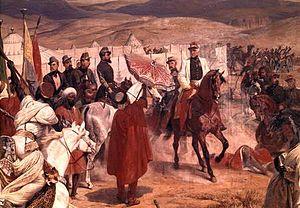
Thomas Robert Bugeaud, marquis de La Piconnerie, duc d'Isly, est un militaire français, maréchal de France, né à Limoges le 15 octobre 1784, et mort à Paris le 10 juin 1849. Gouverneur général de l'Algérie, il joua un rôle décisif dans la colonisation de celle-ci.
Jacques Frémeaux, né le 9 mars 1949 à Alger, est un historien français. Il est professeur honoraire en histoire contemporaine, spécialiste de l'histoire coloniale.